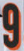
Number: 9